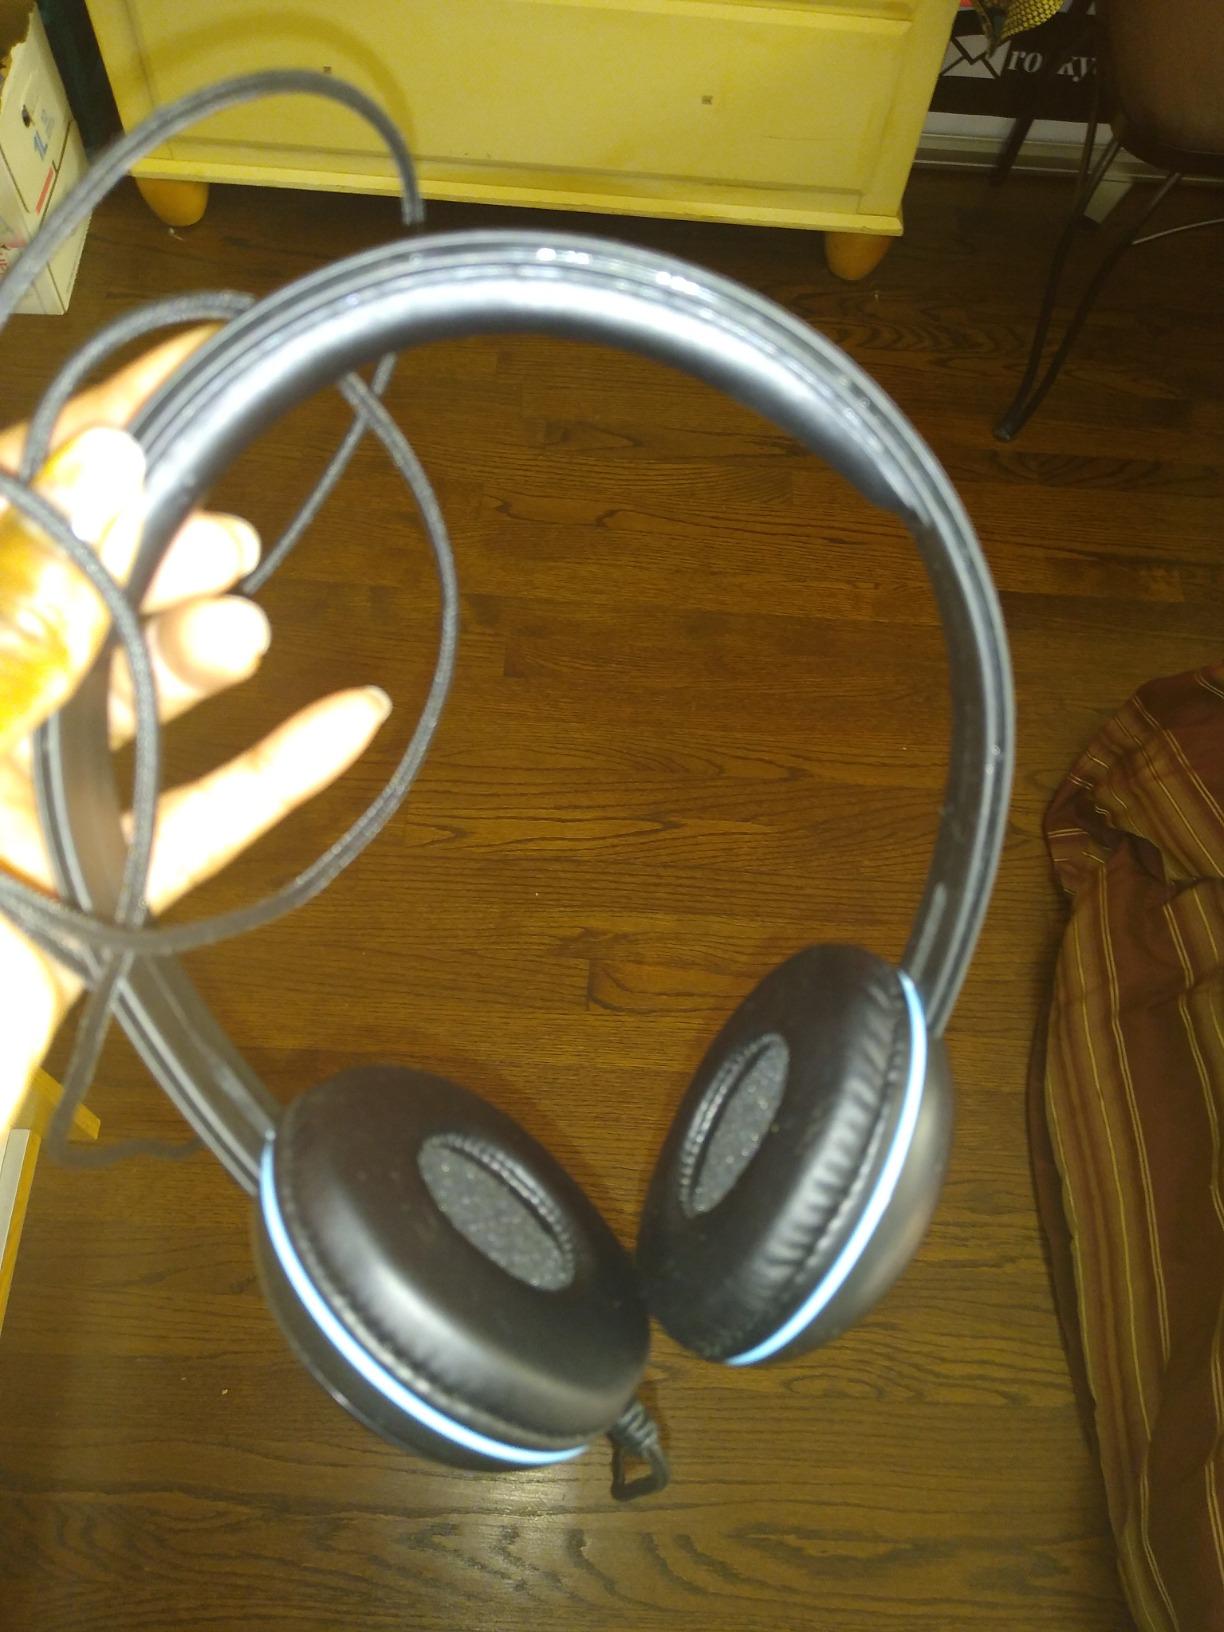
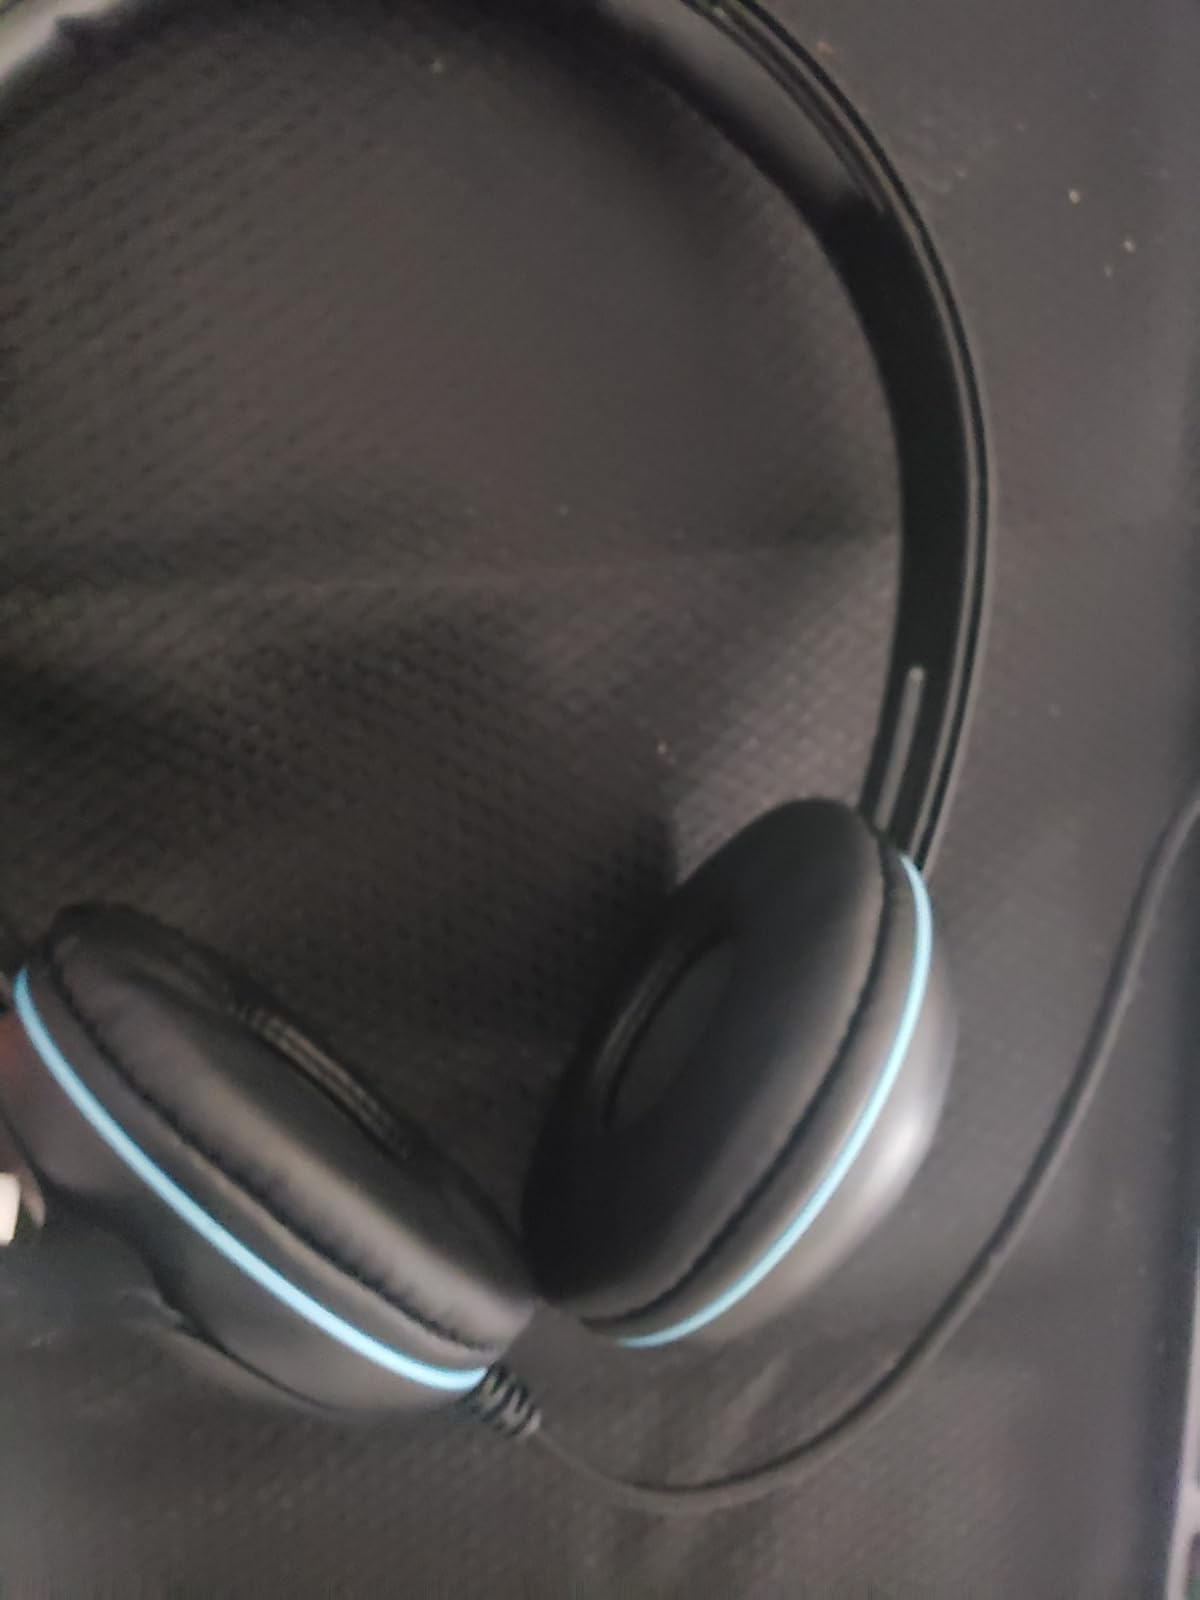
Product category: headphones
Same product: yes